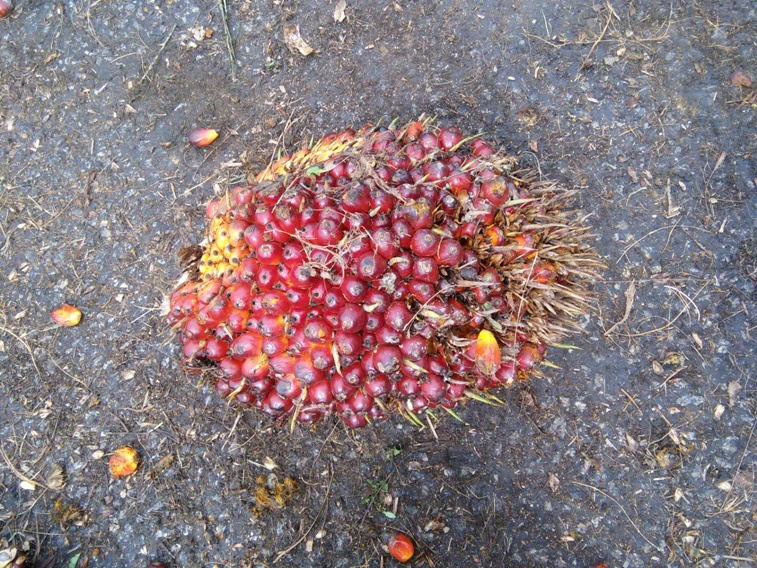
Ripeness: Ripe